Candoro Marble Works

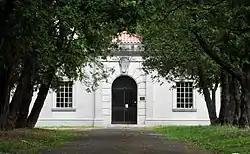
Candoro Marble Works showroom

The Candoro Marble Works was a marble cutting and polishing facility located in Knoxville, Tennessee, United States. Established as a subsidiary of the John J. Craig Company in 1914, the facility's marble products were used in the construction of numerous monumental buildings across the United States during the 1930s and 1940s. Although Candoro closed in 1982, independent marble fabricators continued using the facility until the early 21st century, when it was purchased by the preservation group, South Knox Heritage. In 1996, several of the facility's buildings were added to the National Register of Historic Places.